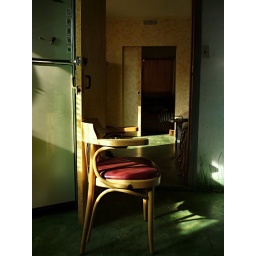
Ray placed the chair against the door so that the door wouldn't slam in the wind. A cool breeze moved through the warehouse.